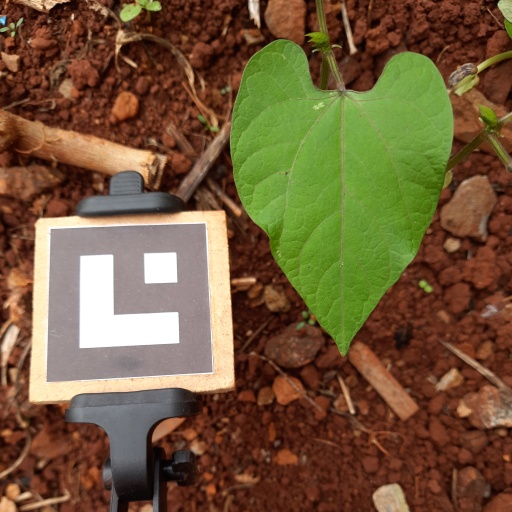
Observations: wavy surface, no eating holes, under shade